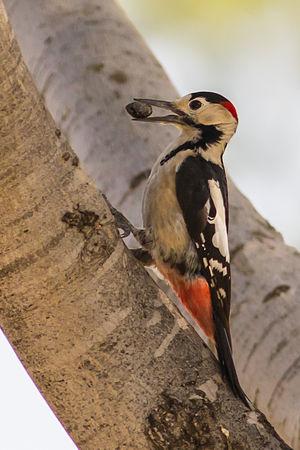
Le Pic syriaque est une espèce d'oiseaux de la famille des Picidae.